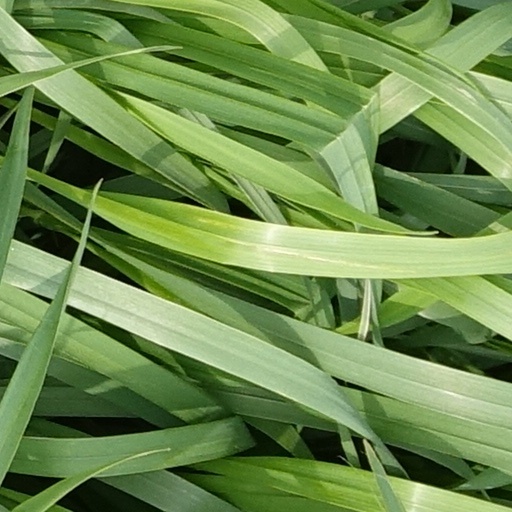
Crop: wheat